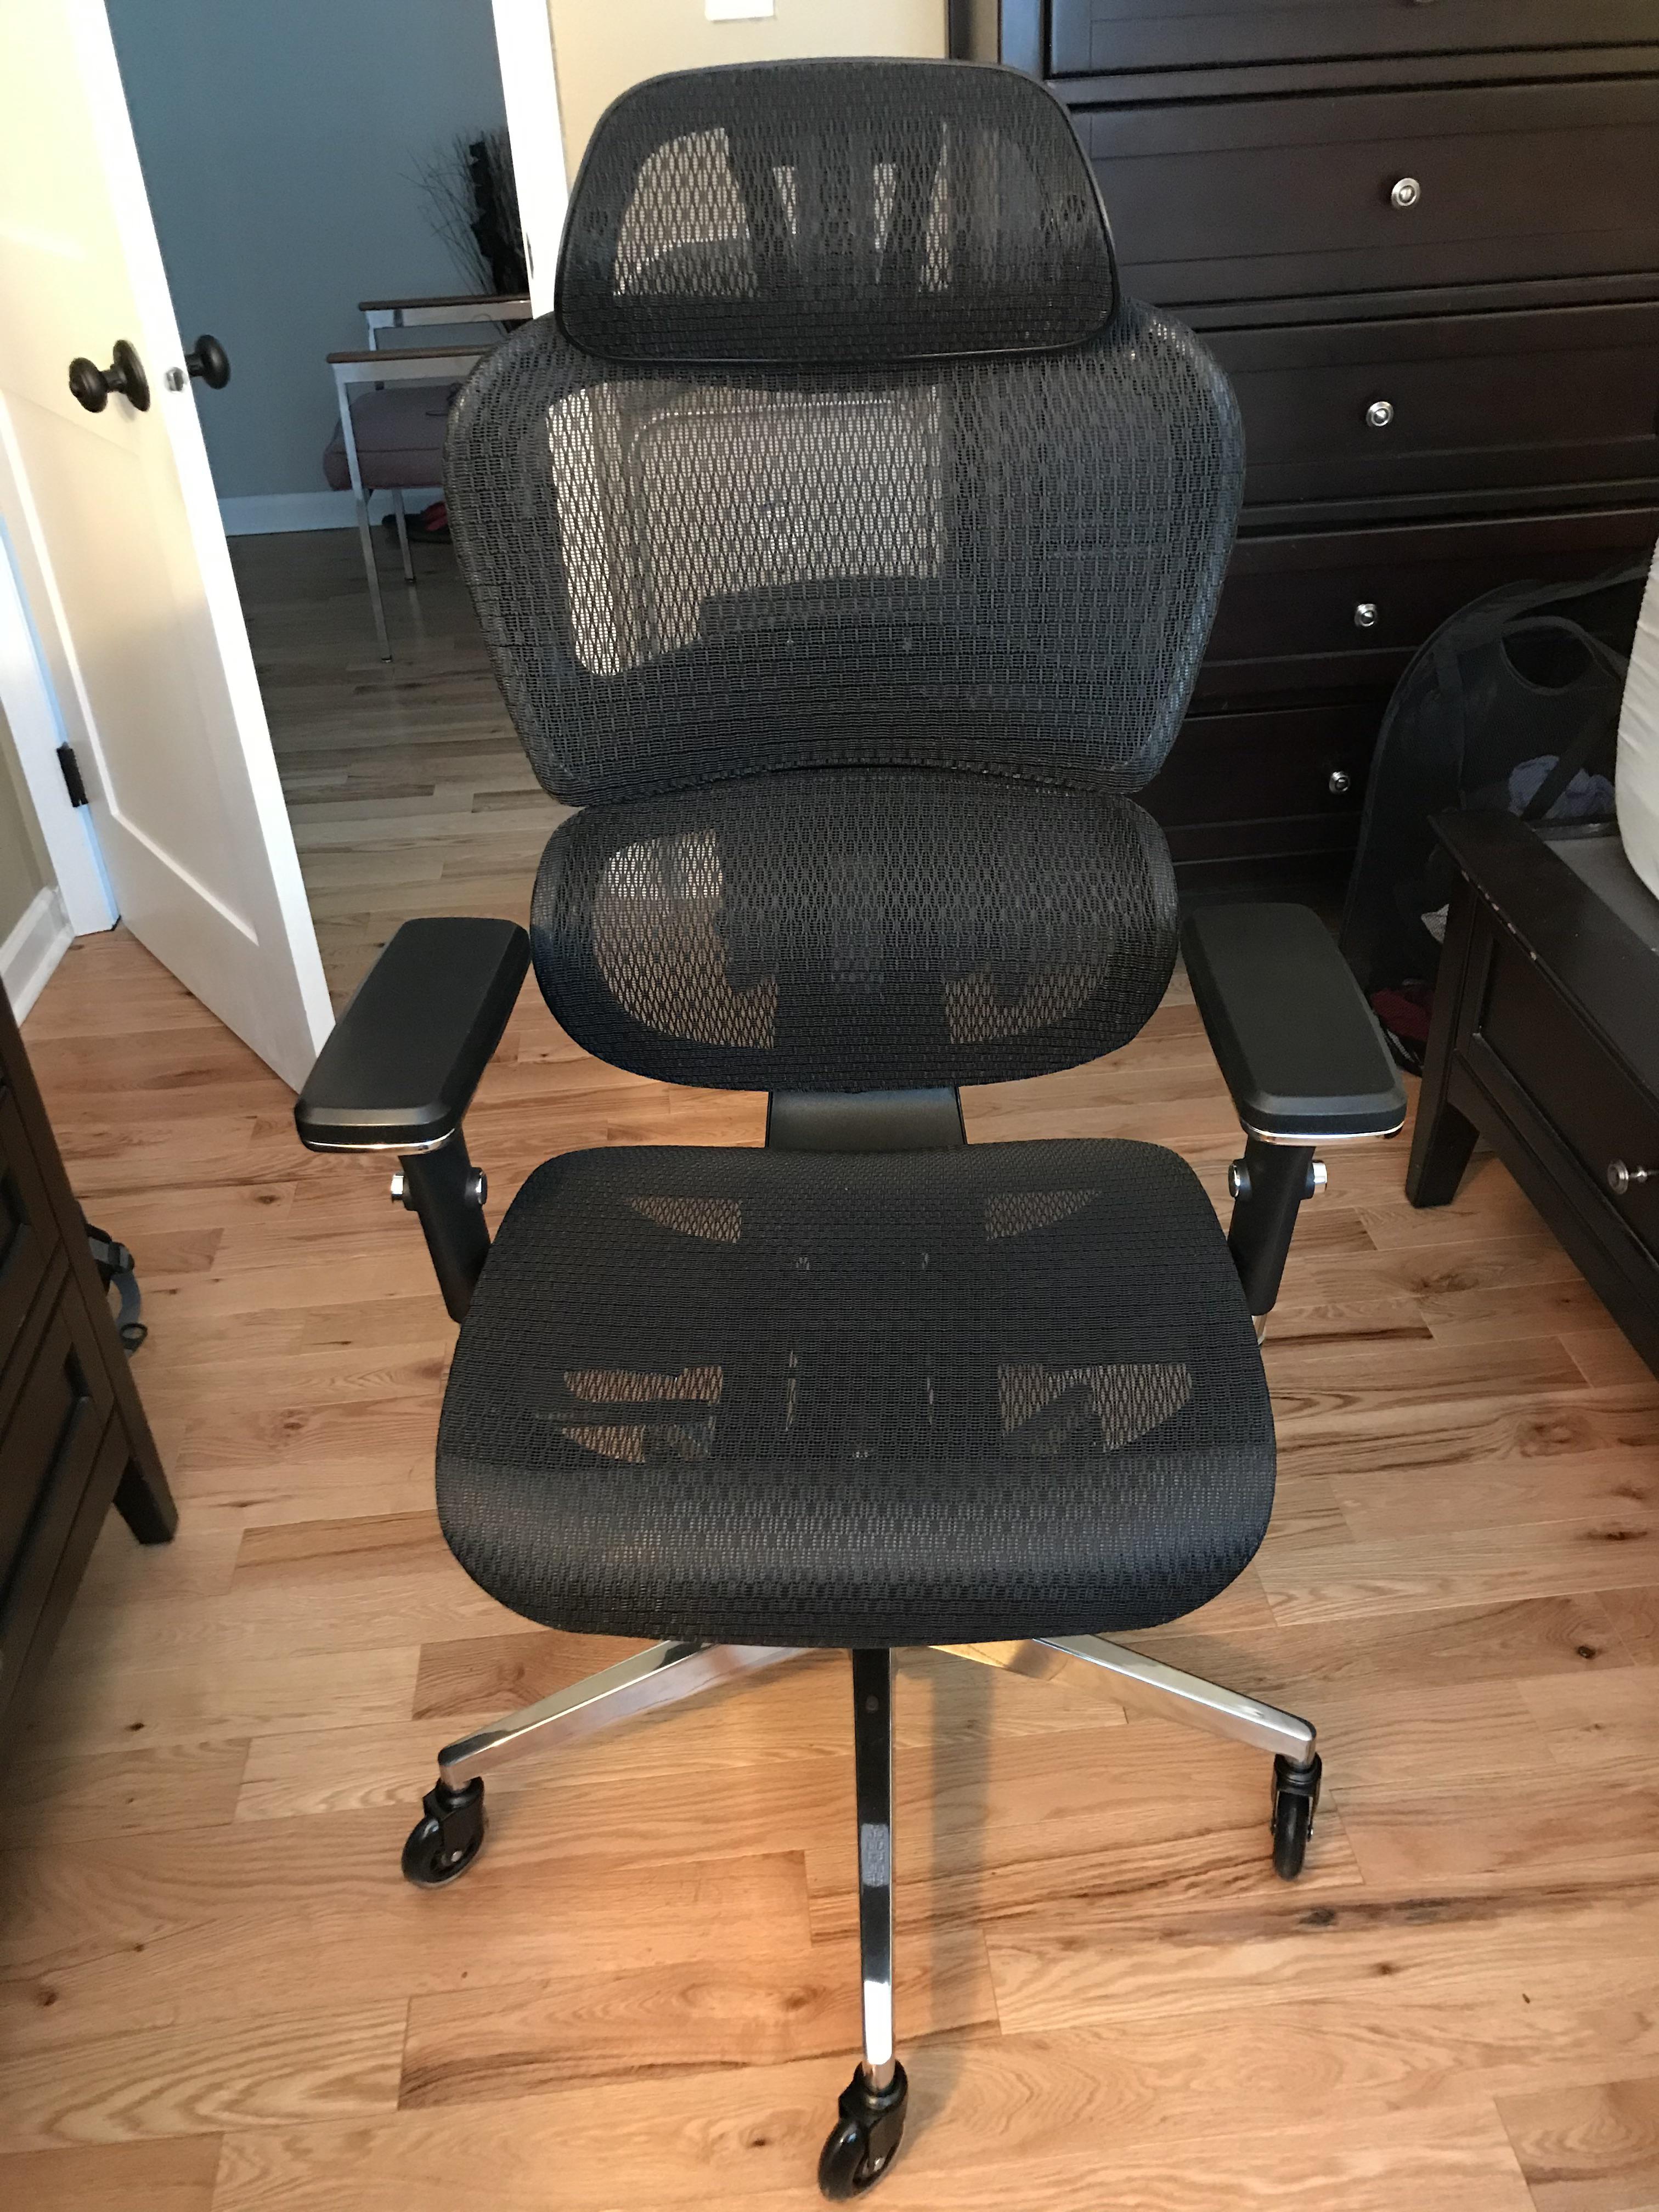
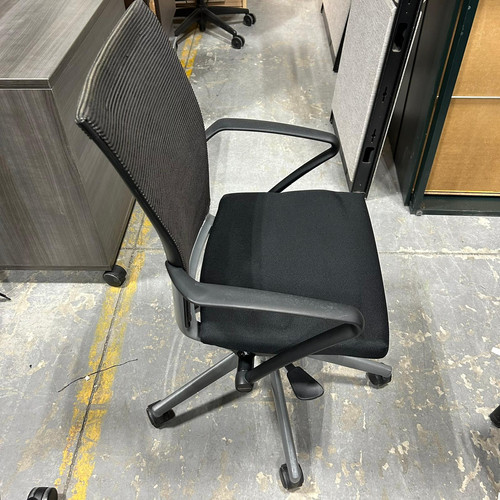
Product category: items_chair
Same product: no